Mario Frittoli

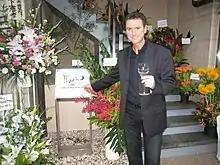

Mario Frittoli (born 1966) is an Italian celebrity chef at Mario i sentieri in Nishi-Azabu, Tokyo, Japan.